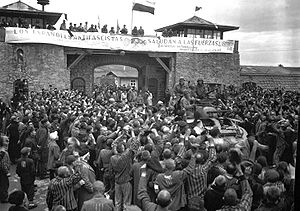
Østrig under nationalsocialismen / Krigen / De vestallieredes fremmarch
Befrielsen KZ Mauthausen, 5. maj 1945
Østrig under nationalsocialismen beskriver Østrigs historiske betingelser i perioden 1938 – 1945.